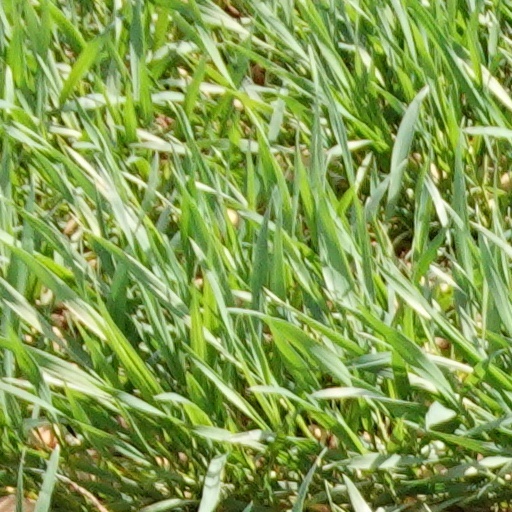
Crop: wheat